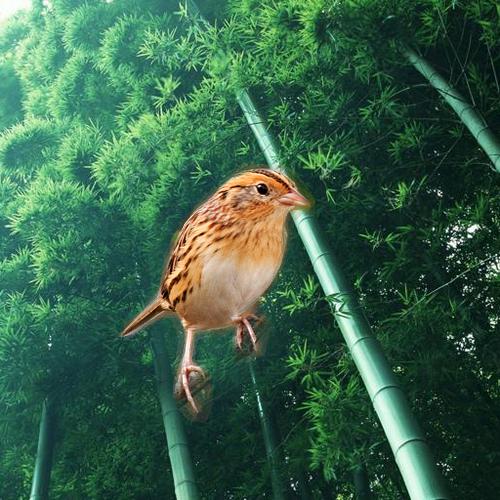
Bird species: Le_Conte_Sparrow
Bird type: landbird
Background: land